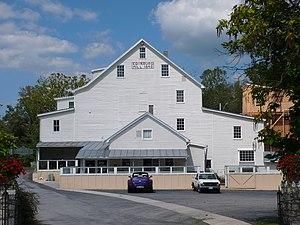
La ville d’Edinburg est située dans le comté de Shenandoah, dans l’État de Virginie, aux États-Unis. Sa population s’élevait à 1 041 habitants lors du recensement de 2010, estimée à 1 068 habitants en 2016.